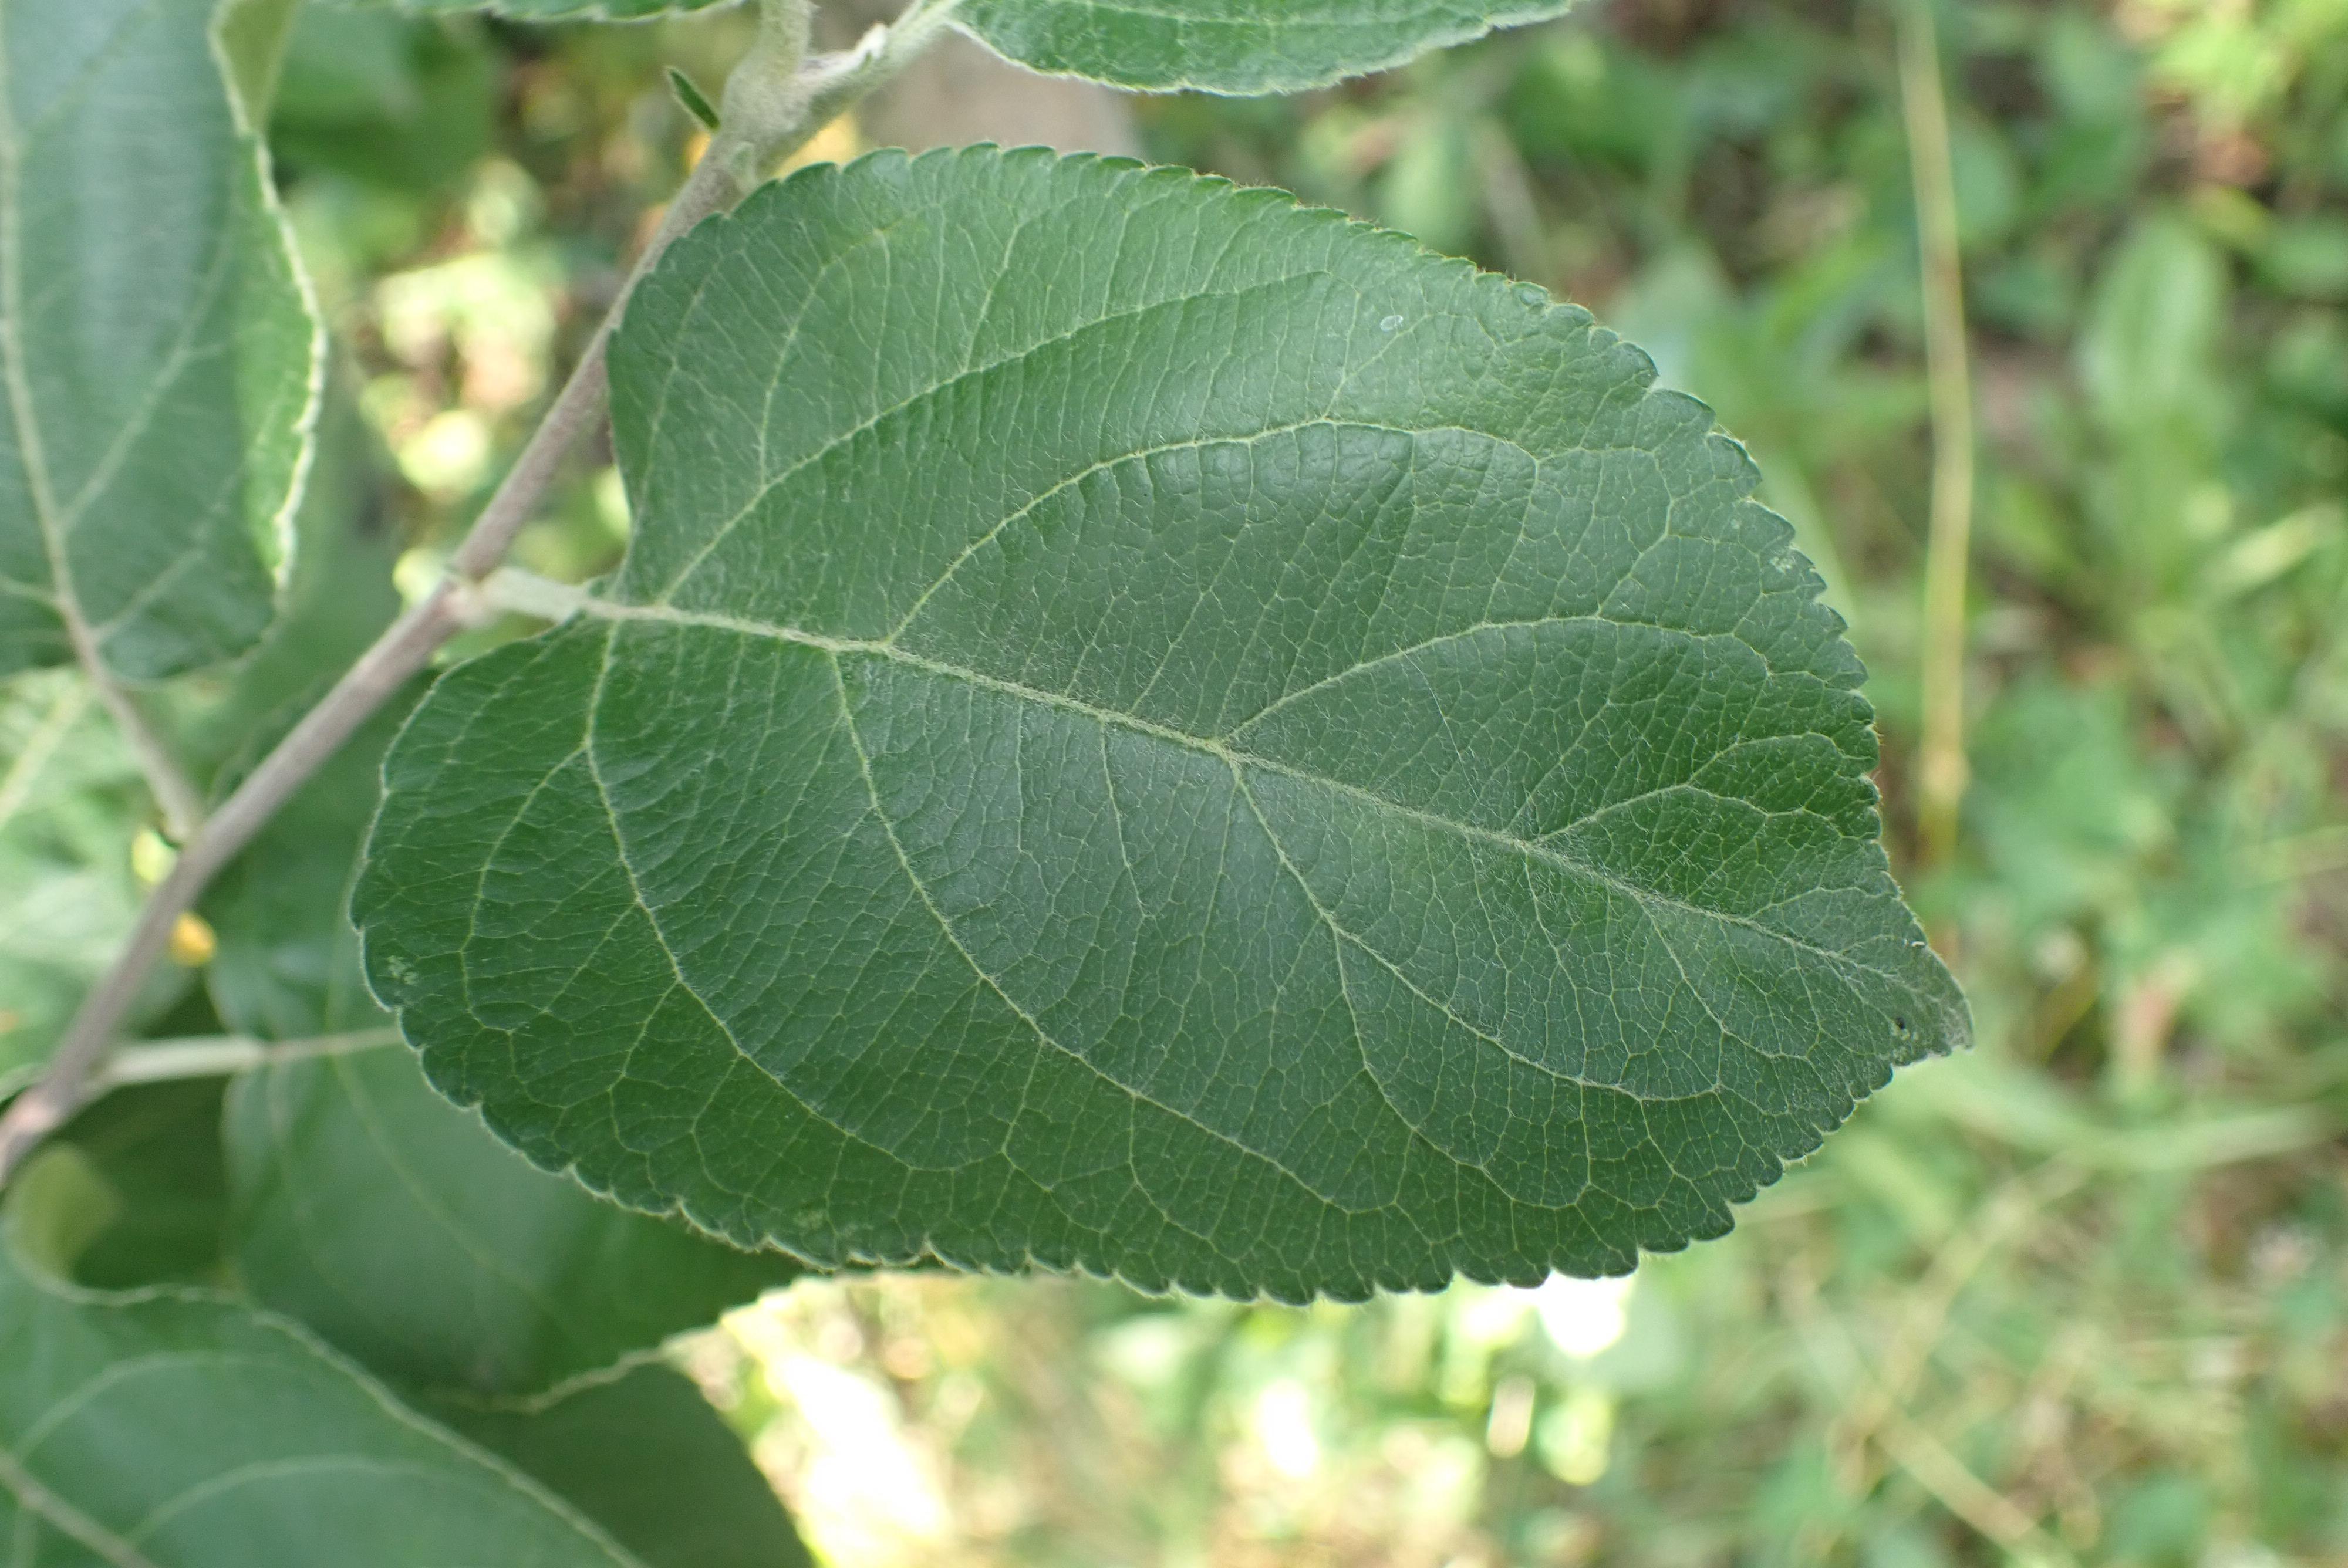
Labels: healthy